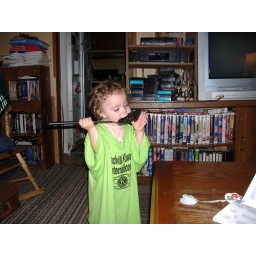
Sarah in Arran's Soccer shirt, eating one of my plastic spoons.